Orlando Luz

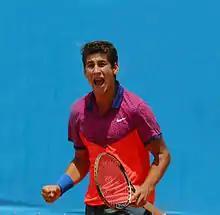
Luz in 2014

Orlando Moraes Luz (born 8 February 1998) is a Brazilian tennis player. He has a career-high doubles ranking of world No. 54 achieved on 9 June 2025 and a singles ranking of No. 272 achieved on 16 August 2021.